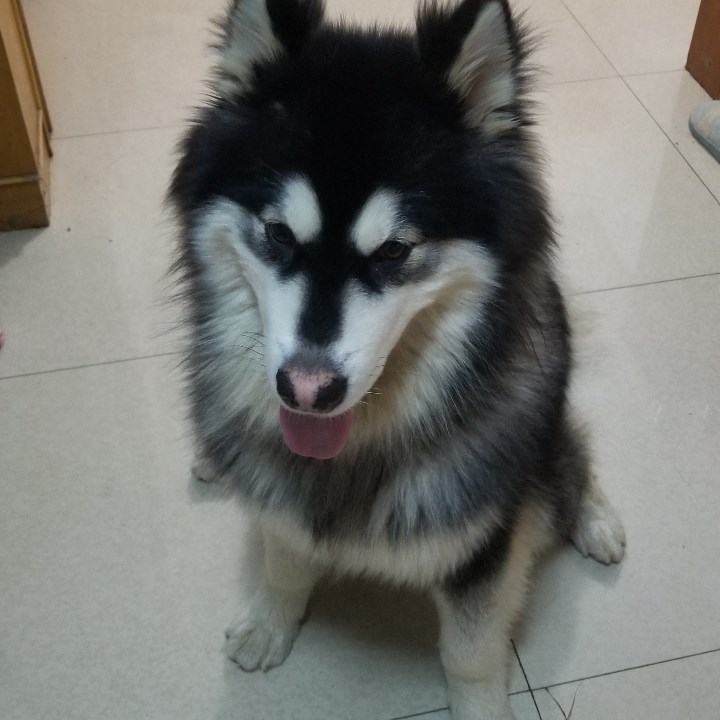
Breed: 1324-n000004-malamute